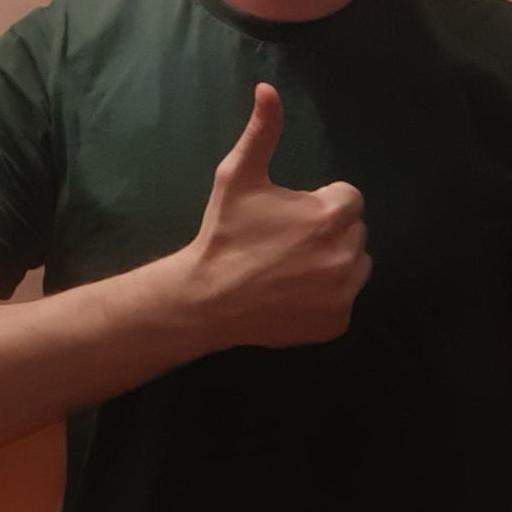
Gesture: like